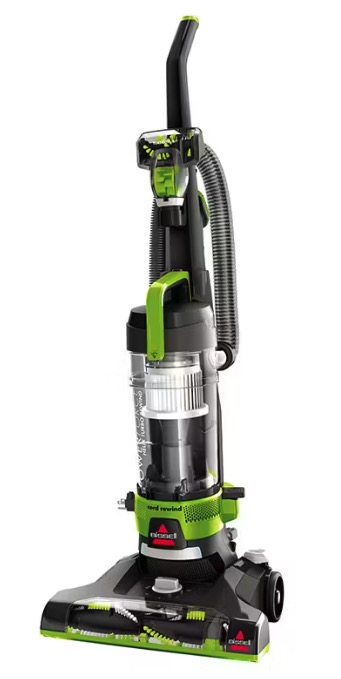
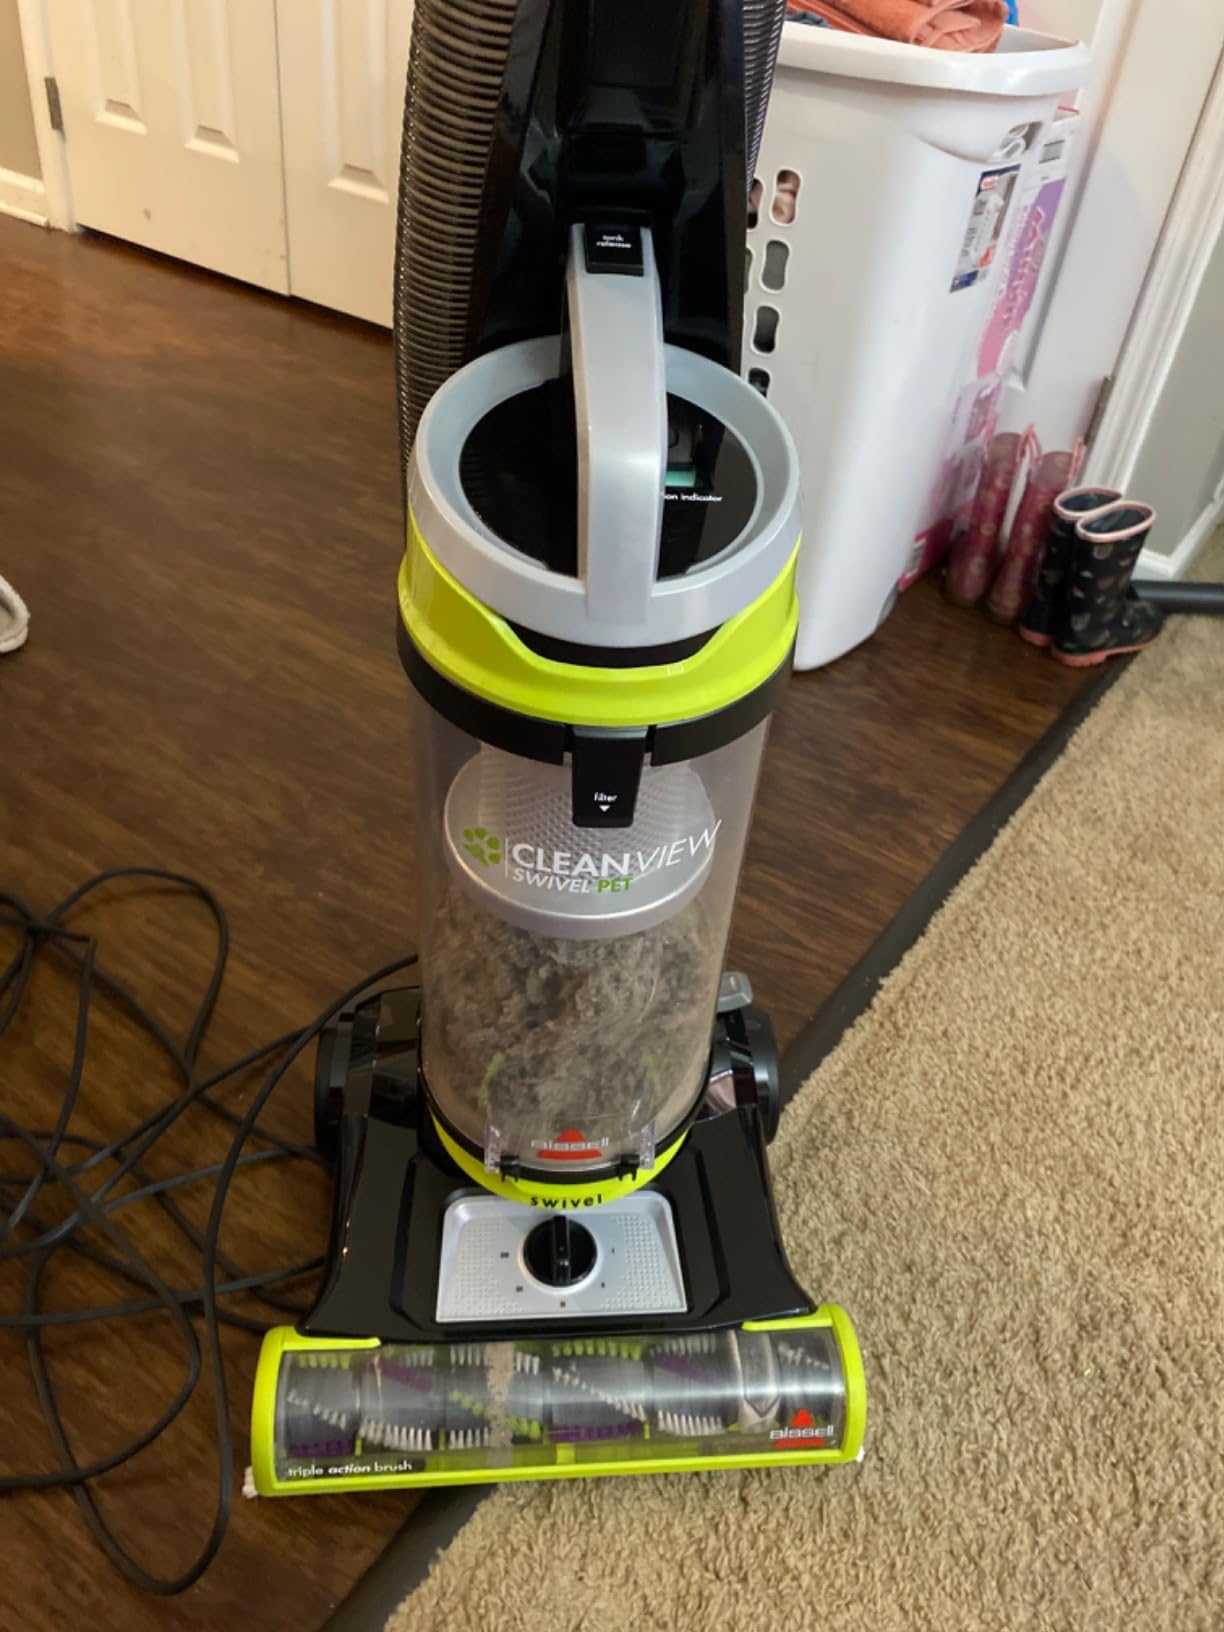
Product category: items_vacuum
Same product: no